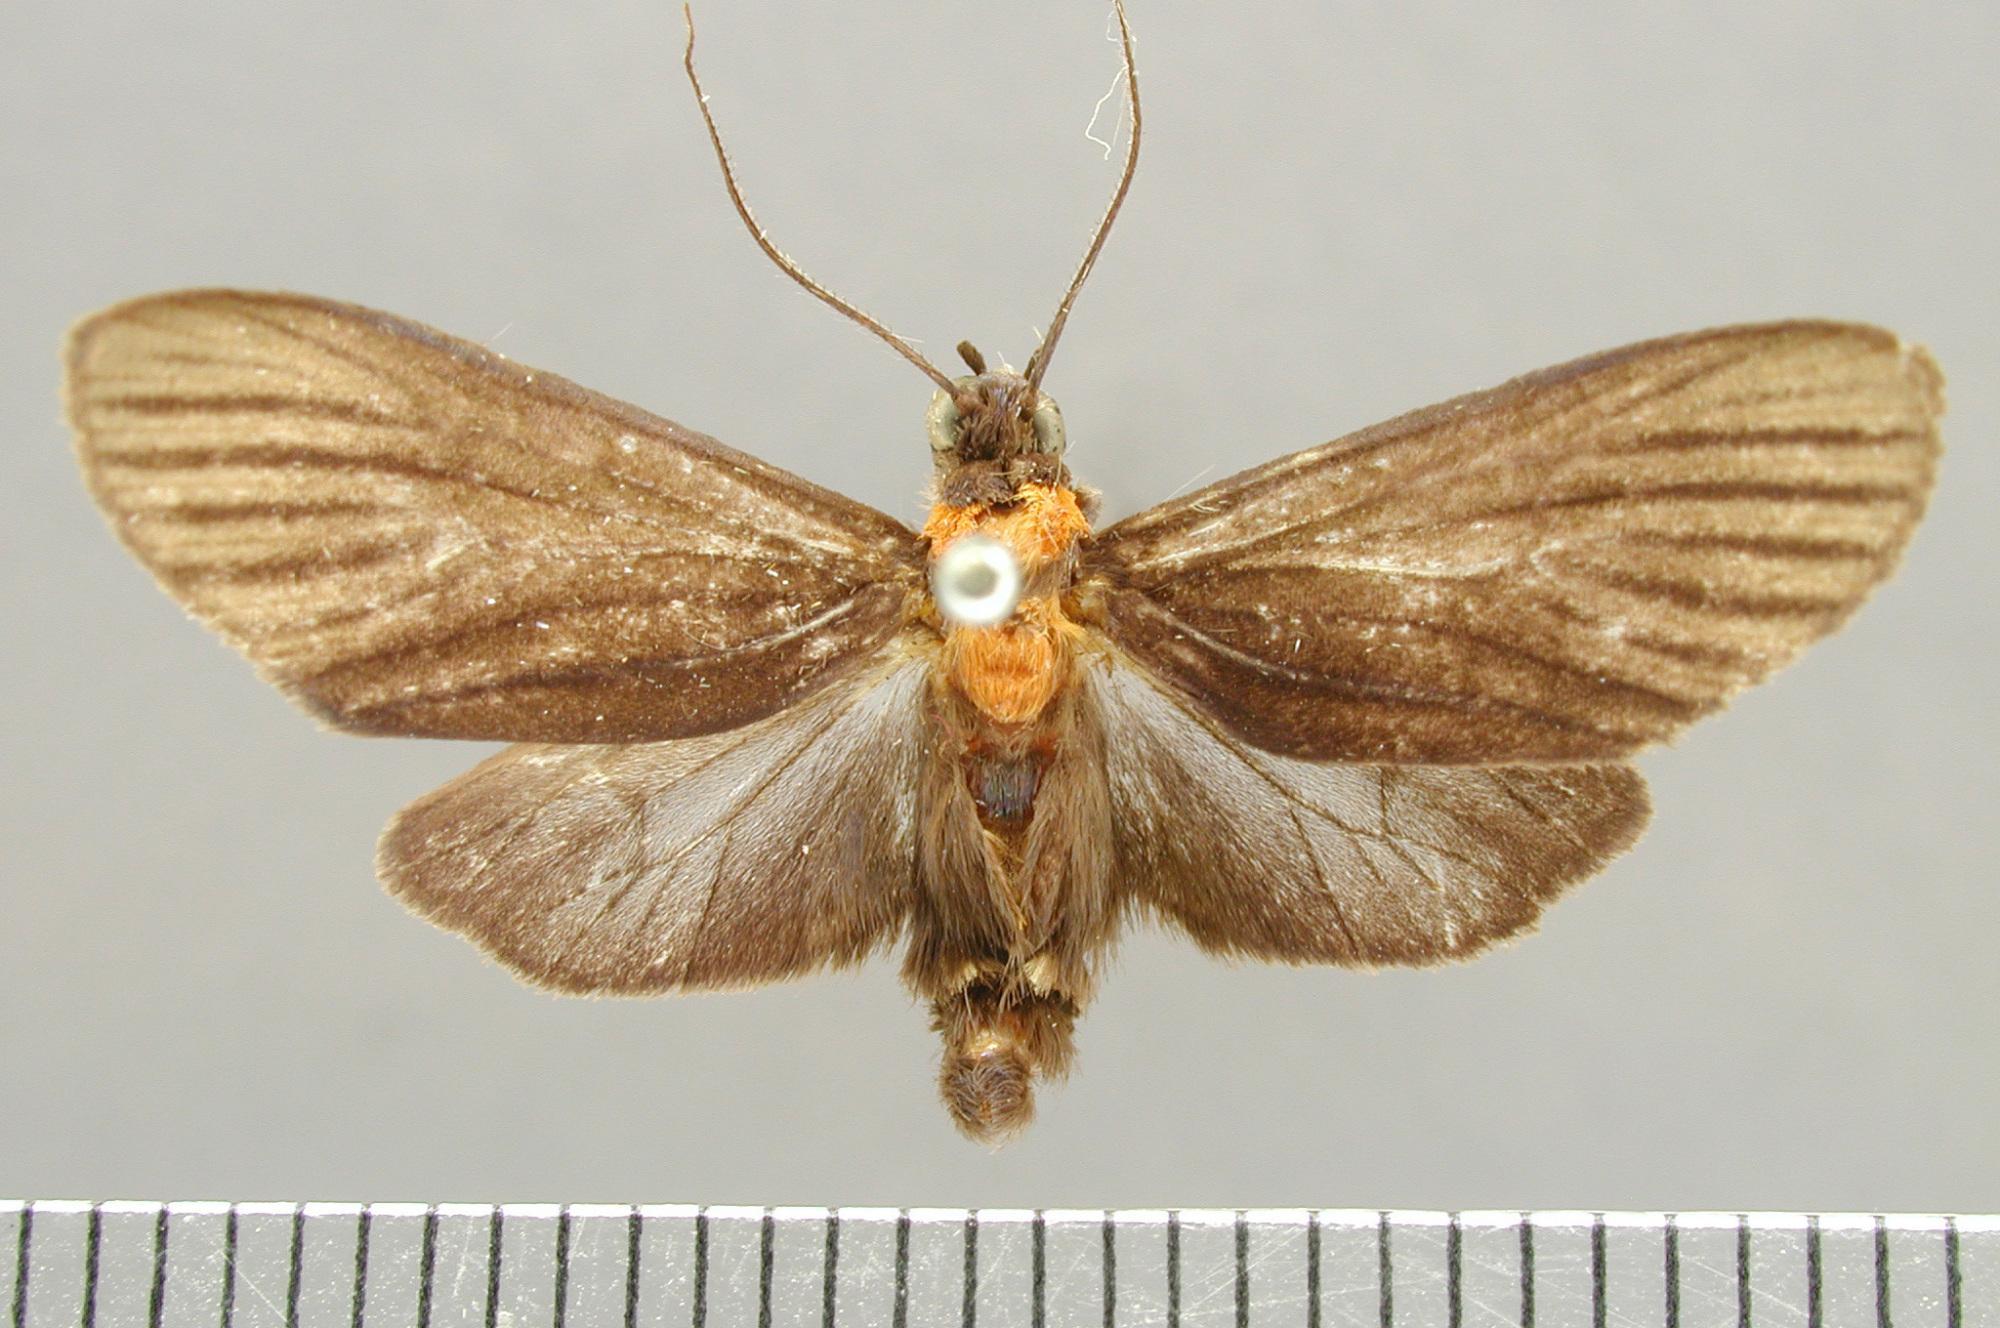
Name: Balbura intervenata
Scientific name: Balbura intervenata Schaus, 1911
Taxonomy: Animalia, Arthropoda, Insecta, Lepidoptera, Arctiidae
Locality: Sixola [Sixaola], Costa Rica